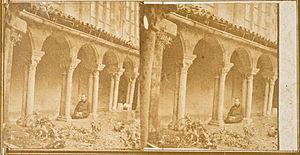
Autoportrait d'Alfred Perlat (1829-1910) dans le cloître de l'église Notre-Dame-la-Grande de Poitiers avant sa démolition en 1859 (photo prise en mars 1859, retirage vers 1860). Épreuve stéréoscopique sur papier albuminé sur carton (coll. médiathèque François-Mitterrand, Poitiers)
Alfred Perlat est un photographe français du XIXᵉ siècle. Il a exercé sa carrière à Poitiers entre 1859 et 1898.